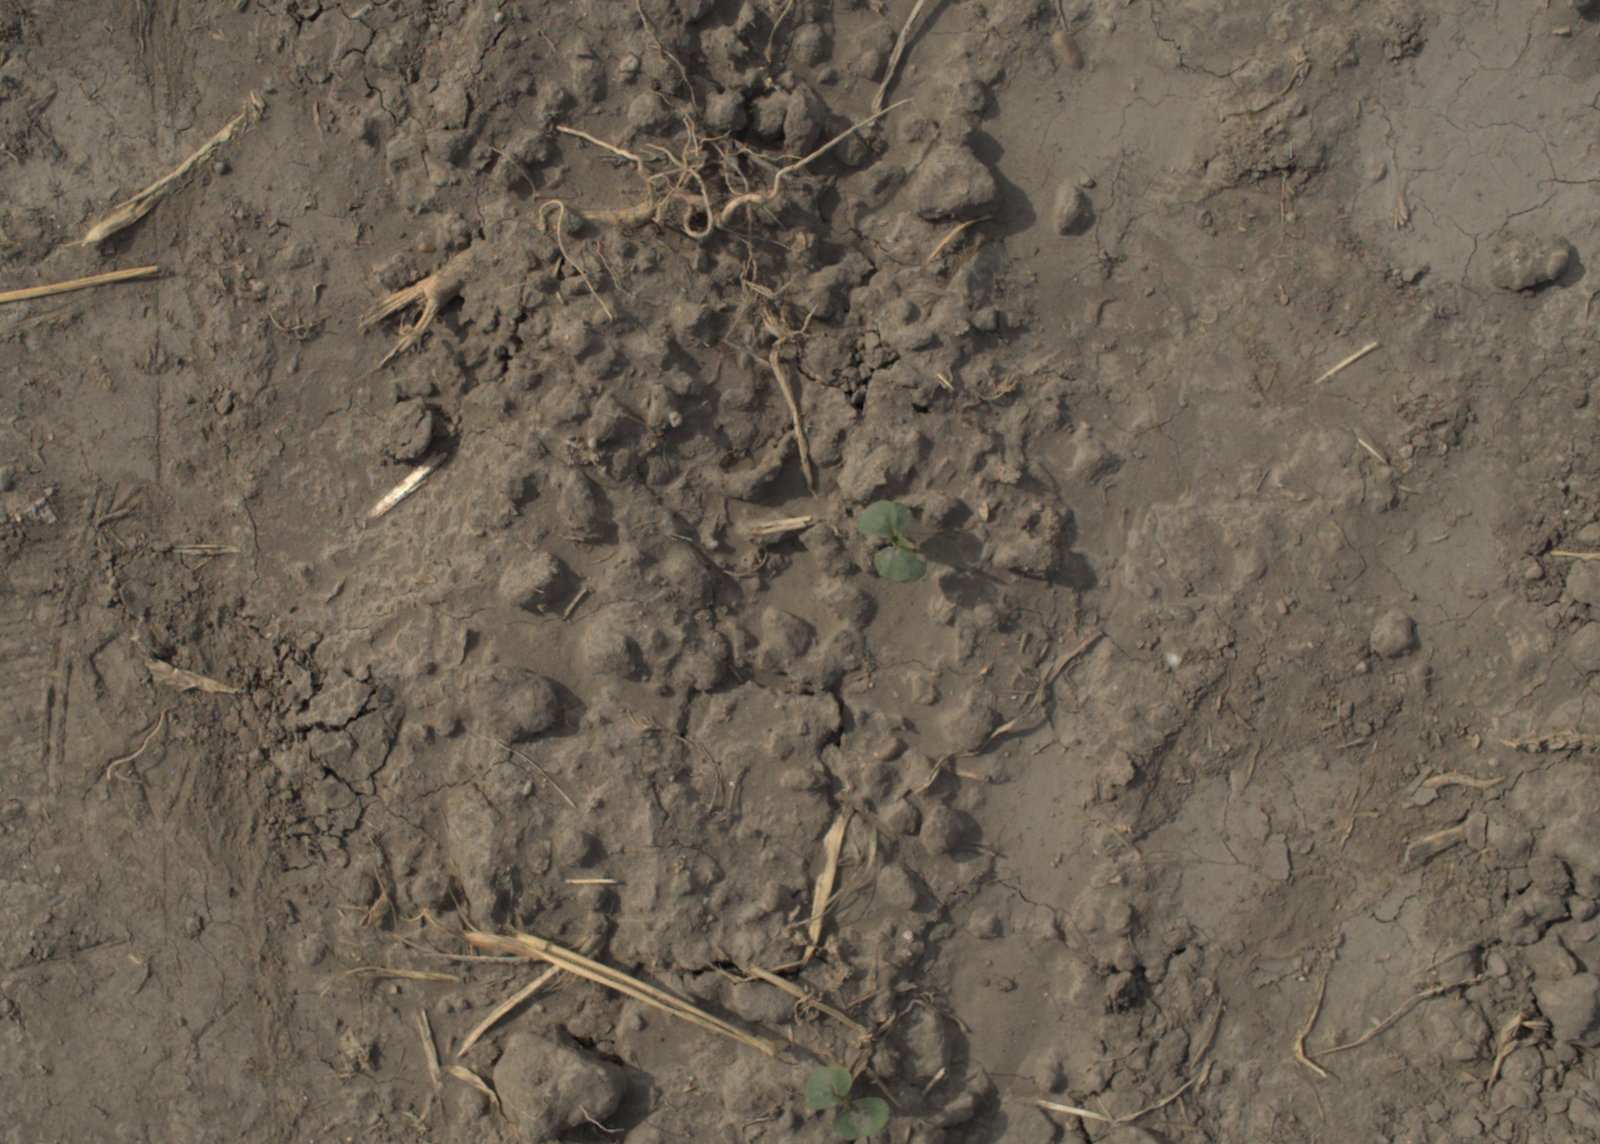
Capture date: 16.09.2021 11:15:00
Weather: mixed
Wind: light
Seeding date: 02.09.2021
Plant canopy height (mm): 957